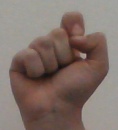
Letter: fa